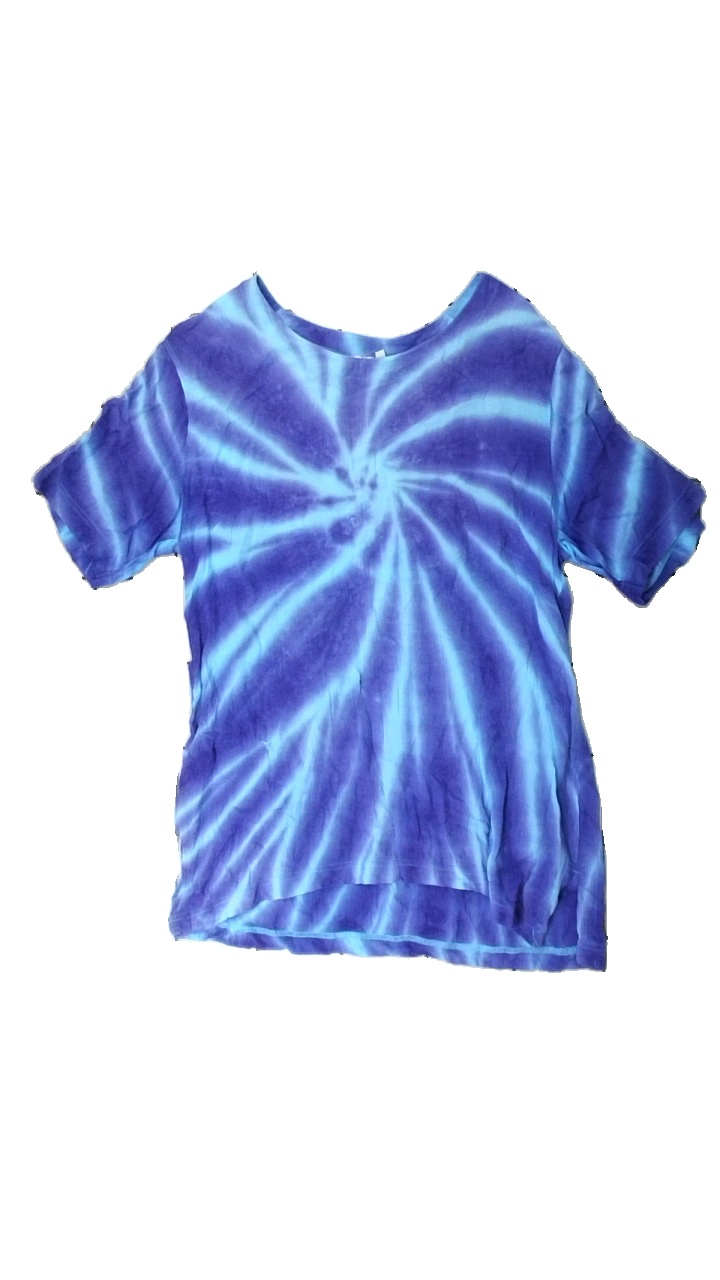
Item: T-shirt (Ladies)
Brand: Indiska
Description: tie-dye t-shirt med fult lagade hål
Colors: Blue, Purple
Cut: Regular
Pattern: Other
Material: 100% viscose
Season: All
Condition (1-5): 3
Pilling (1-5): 5
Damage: hål
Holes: Major
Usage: Export
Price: <50